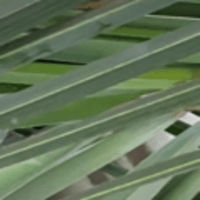
Label: Healthy sample